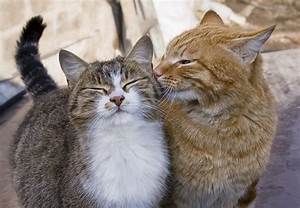
Label: cat